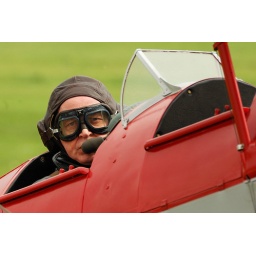
pilot in a de havilland tiger moth barnstormer